Ctenolepisma longicaudatum

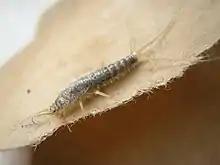
"Ctenolepisma longicaudatum" on paper.

"Ctenolepisma longicaudatum" is a synanthrope in human housings, and its natural food sources are unknown so that information on the biology of this species comes from indoor observations and rearings. Gray silverfish feed on a wide spectrum of substrates, ranging from plant remains like dried grass over insect remains to bread crumbs, paper, and artificial silk and cotton fabrics. They also eat cast skins from previous moults, as they prove rich in nutrients, containing 1% of the fat and 6% of the nitrogen stored in the body. Gray silverfish will not feed on wool felt, flannel, carpet, fur felt and natural silk. Paper made from mechanical pulp is not attacked, and that from Kraft and Esparto pulps is slightly attacked; only paper produced from (bleached or unbleached) sulphite pulps is readily eaten. Paper consisting of 80% sulphite pulp and 20% mechanical pulp greatly reduces the attack by gray silverfish as compared to 100% sulphite pulp paper. Papers with 45% or more of mechanical pulp content are not attacked. Starvation experiments showed that gray silverfish can survive without food for up to around 250 to 300 days.